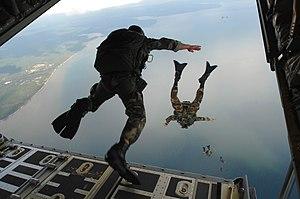
Des parachutistes du 720e groupe tactique spécial de l'armée de l'air des États-Unis, basés à Hurlburt Field en Floride, sautent depuis un avion transporteur de troupe Hercules C-130J au-dessus de la baie de Choctawhatchee, près de la ville de Destin (Floride), lors d'un exercice de sauvetage, le 3 octobre 2007. L'exercice est fait pour entraîner à la fois les parachutistes et le personnel de sauvetage en mer. L'avion vient du 41e escadron aérien de la base de Little Rock, en Arkansas.